Kebayoran Baru

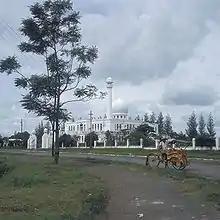
The Al-Azhar Great Mosque was the landmark of Blok K, which originally consisted of a Central Park ("Taman Pusat"), a grand open space for public use. In the 1970s, Kebayoran Baru's Central Park ceased to exist with the construction of government office buildings in the 1970s.

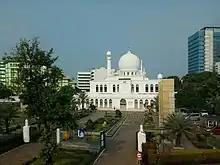
The Al-Azhar Great Mosque seen from the Jakarta MRT

Kebayoran Baru is divided into several blocks (Indonesian "blok") from A to S. Today the block names of Kebayoran Baru has been largely forgotten, however some of the names linger in the name of the public facility within the urban block. Below is the list of Kebayoran Baru blocks and its landmarks.